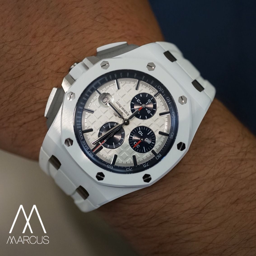
the 44mm white ceramic on the wrist .